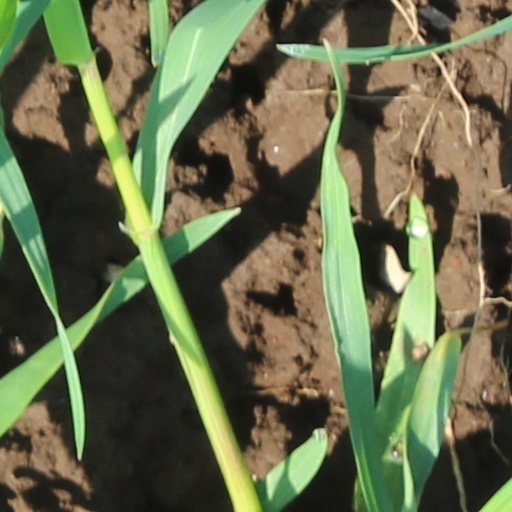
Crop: wheat